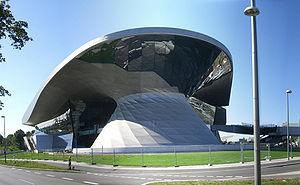
Coop Himmelb(l)au est une agence d'architecture autrichienne située à Vienne.